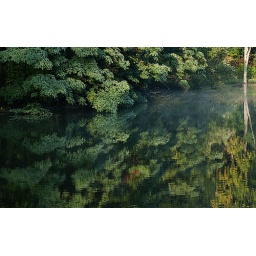
Stopped along the road near my house and caught this reflection just as the morning sun was lifting the fog.